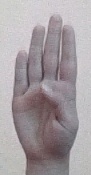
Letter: kaaf